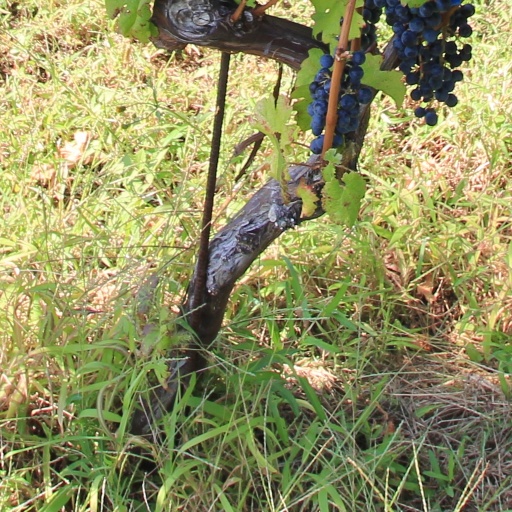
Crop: grape